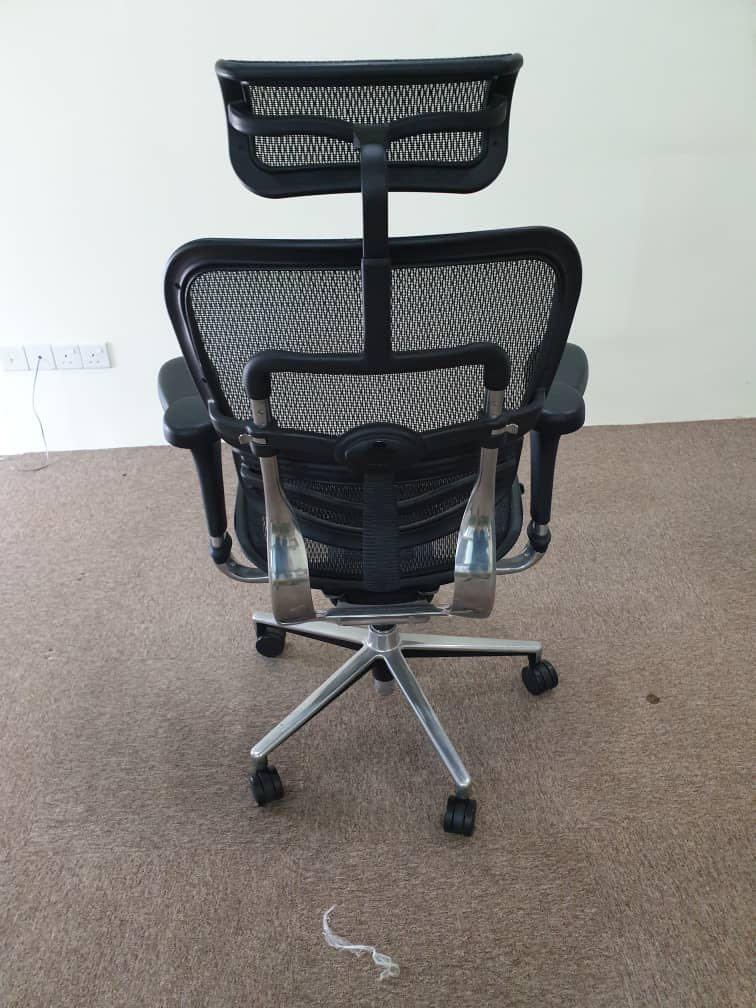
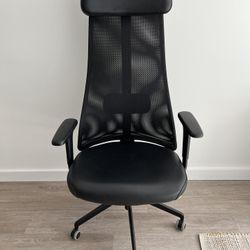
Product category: items_chair
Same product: no